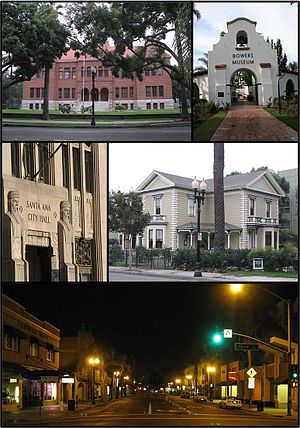
Santa Ana (Californien)
Santa Ana er en amerikansk by og administrativt centrum i det amerikanske county Orange County, i staten Californien. I 2007 havde byen et indbyggertal på 353.428.